North Yorkshire Moors Railway

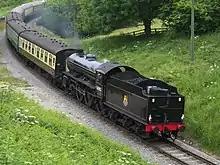
North Yorkshire Moors Railway north of Goathland

Some heritage rail operations continue along the Network Rail tracks to Whitby. The railway is formed from the middle section of the former Whitby, Pickering and Malton Line, which was closed in 1965 as part of the Beeching cuts.